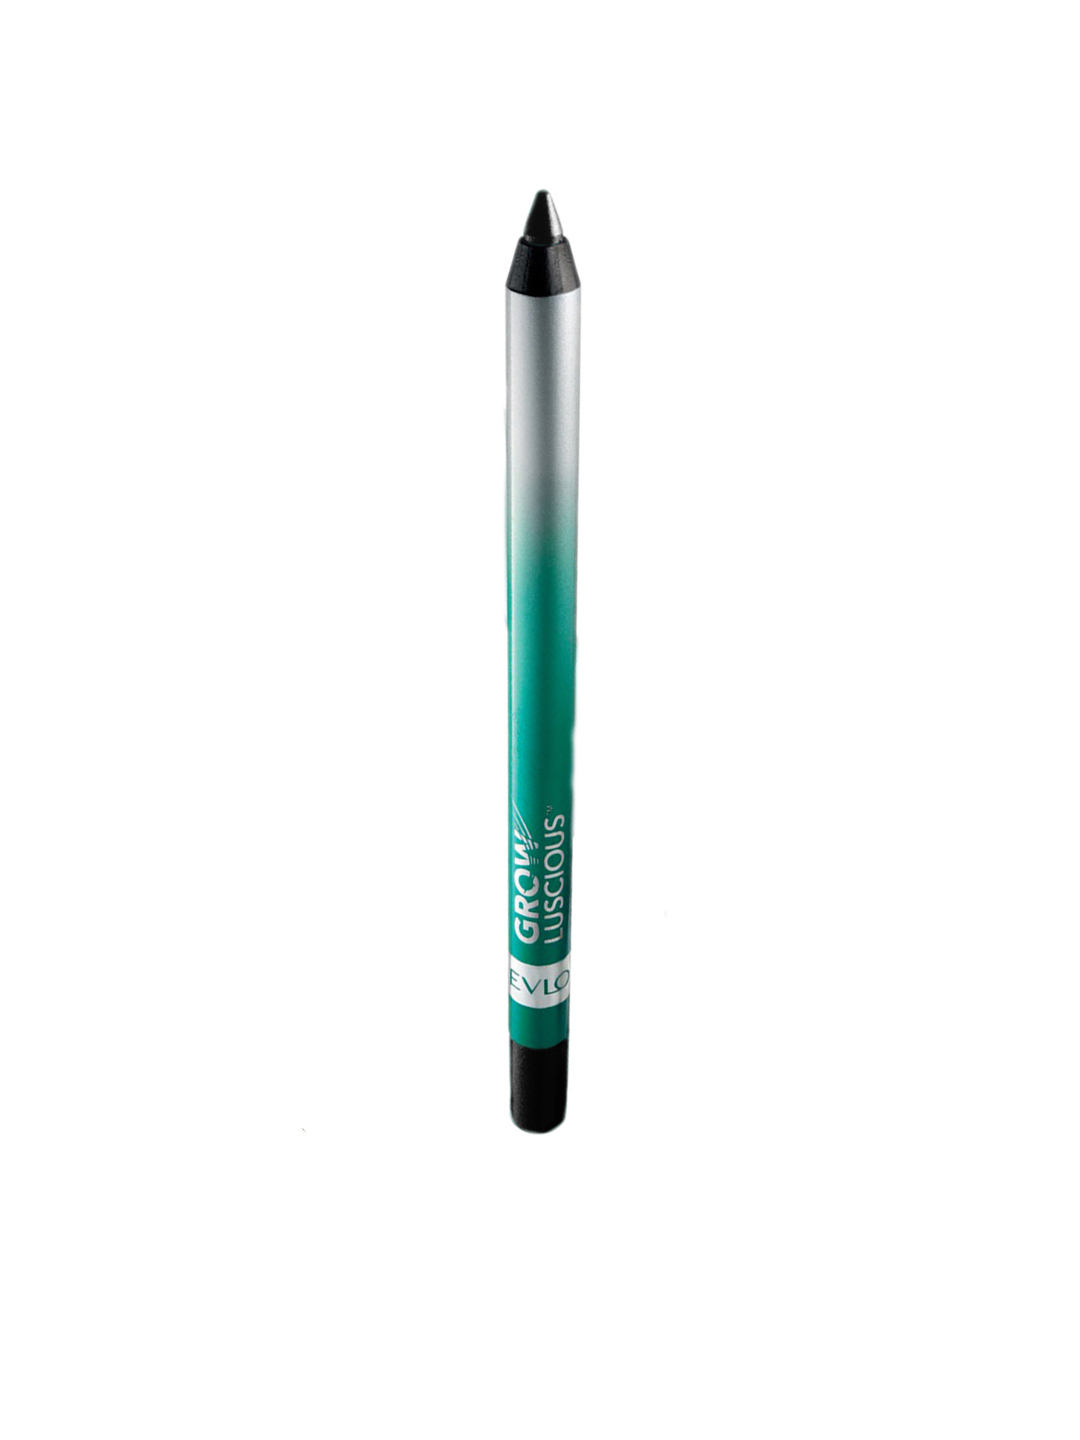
Revlon Grow Luscious Onyx Lash Liner
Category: Personal Care / Makeup / Kajal and Eyeliner
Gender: Women
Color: Black
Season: Spring 2017
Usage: Casual